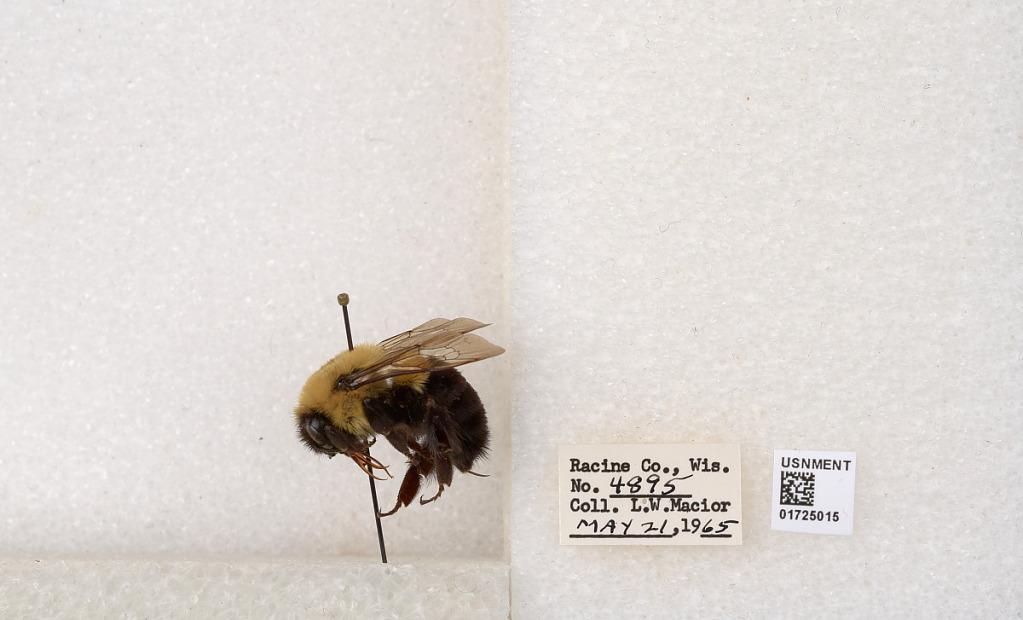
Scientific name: Bombus impatiens Cresson
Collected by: L. Macior
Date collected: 1965-5-21
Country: United States
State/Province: Wisconsin
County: Racine
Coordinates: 42.7299, -87.8123